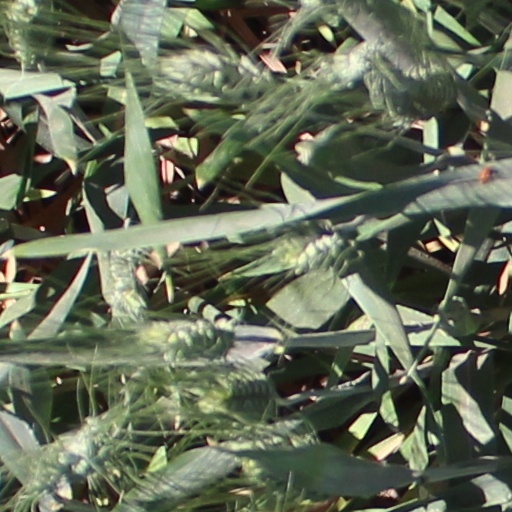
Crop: wheat